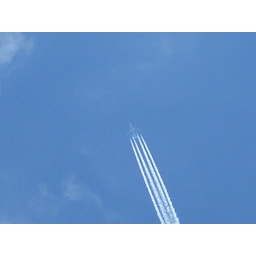
I spotted this flying high over West London.